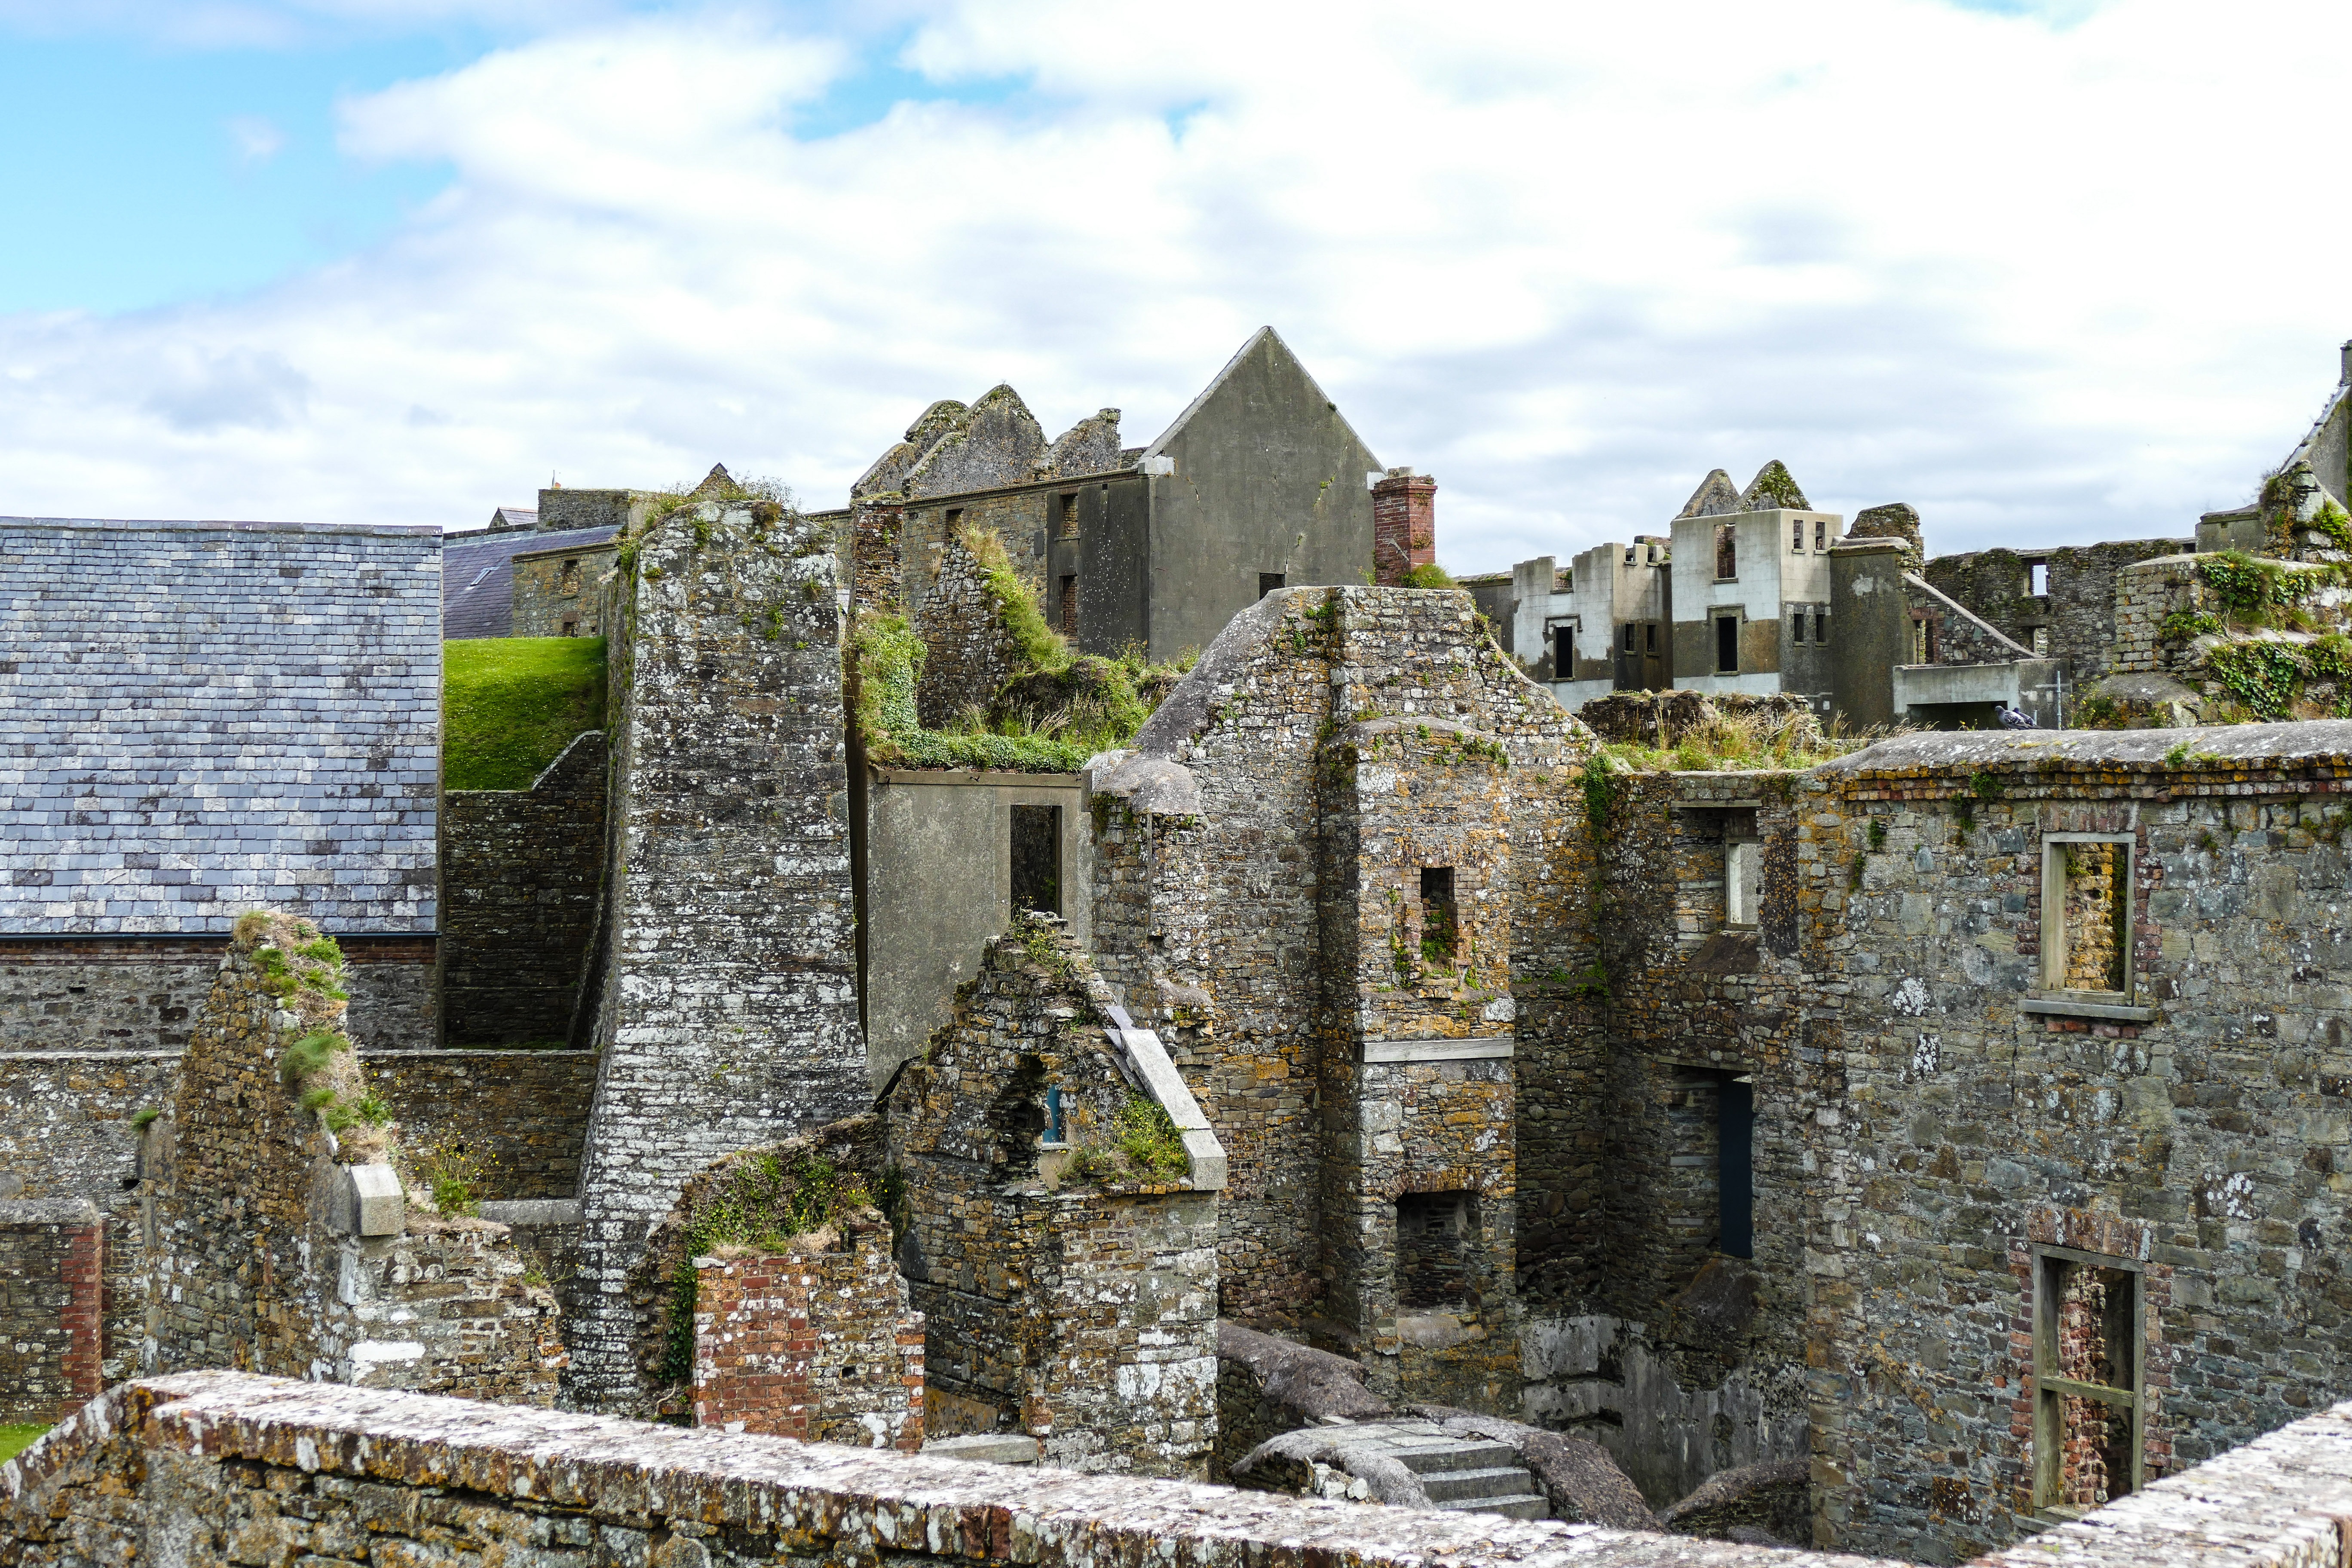
mansion, building, chateau, palace, village, castle, fortification, ruin, tourism, old building, waterway, ruins, monastery, fort, ireland, abbey, estate, middle ages, leave, moat, abandoned building, county cork, ancient history